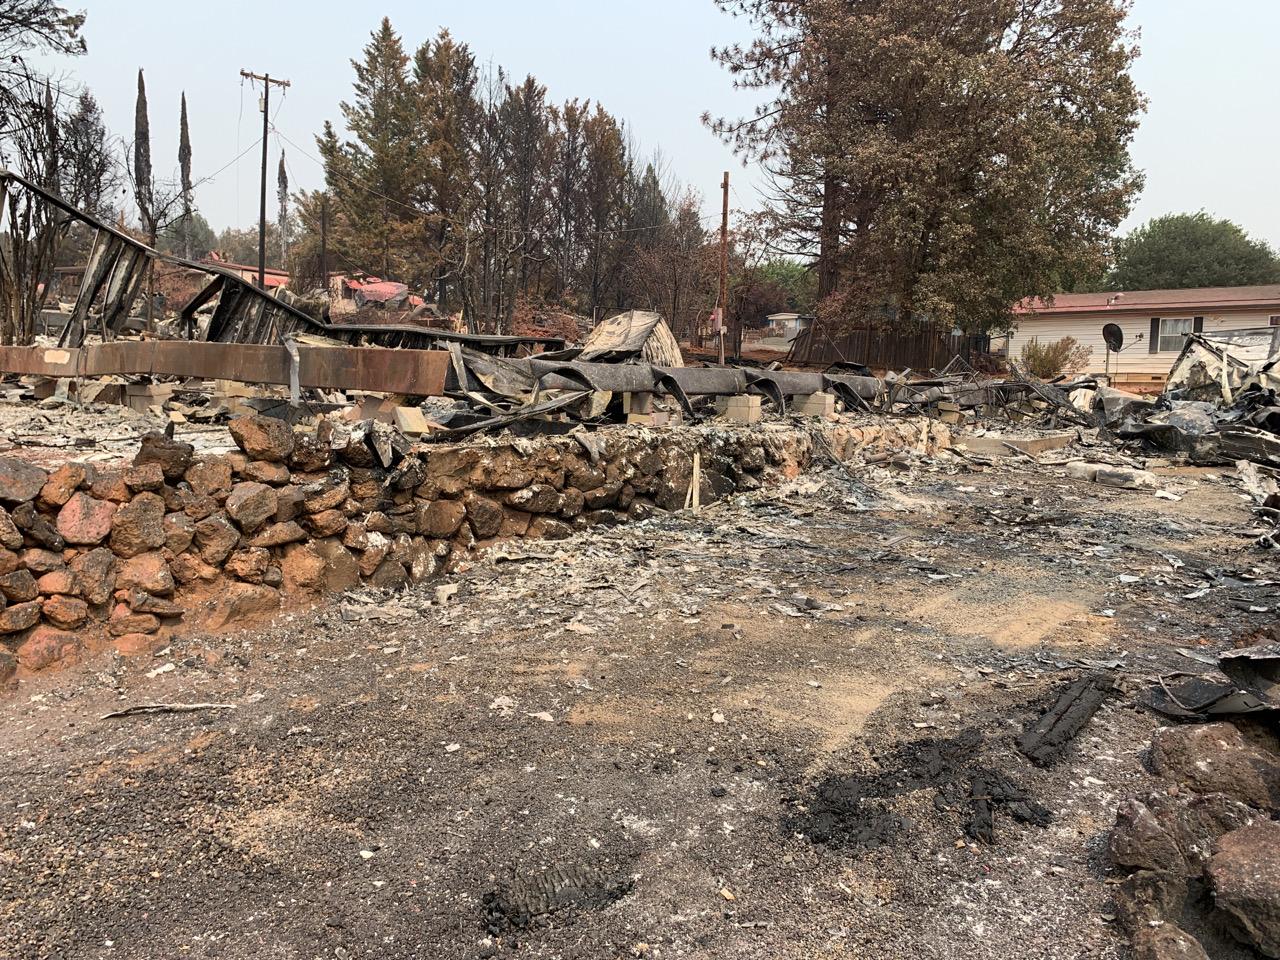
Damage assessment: destroyed